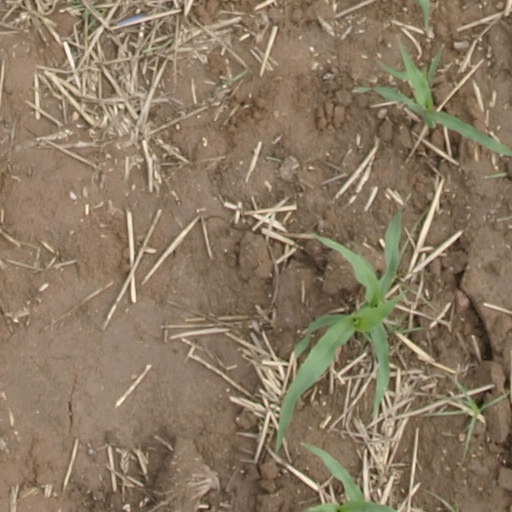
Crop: maize; corn